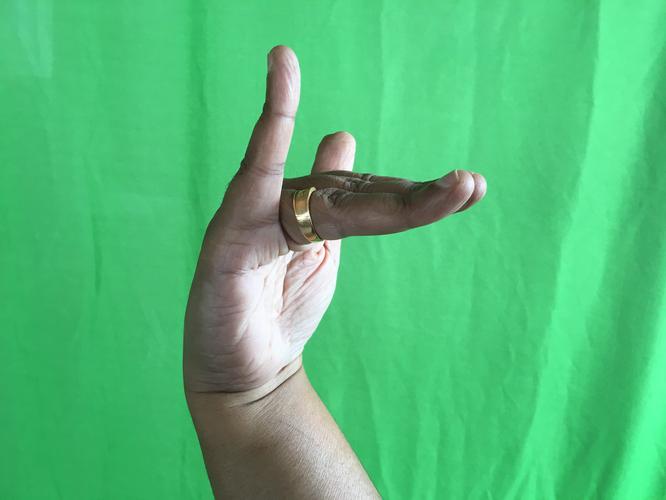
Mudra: Mrigasirsha
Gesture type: single_hand